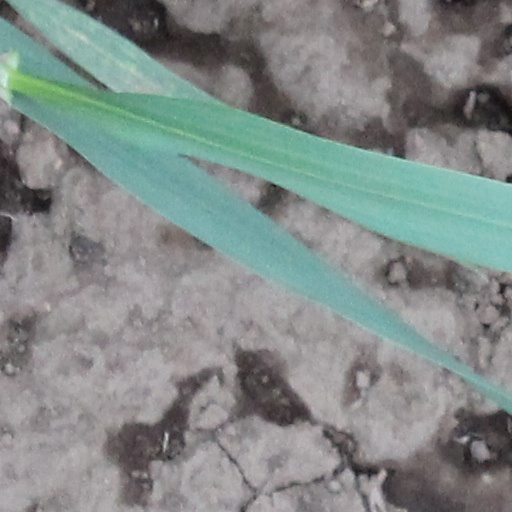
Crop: wheat